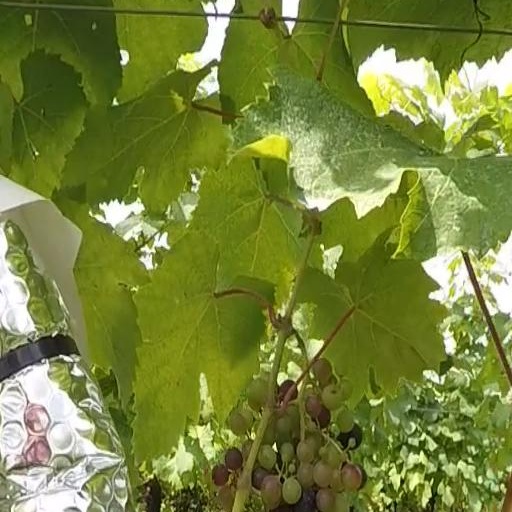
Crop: grape